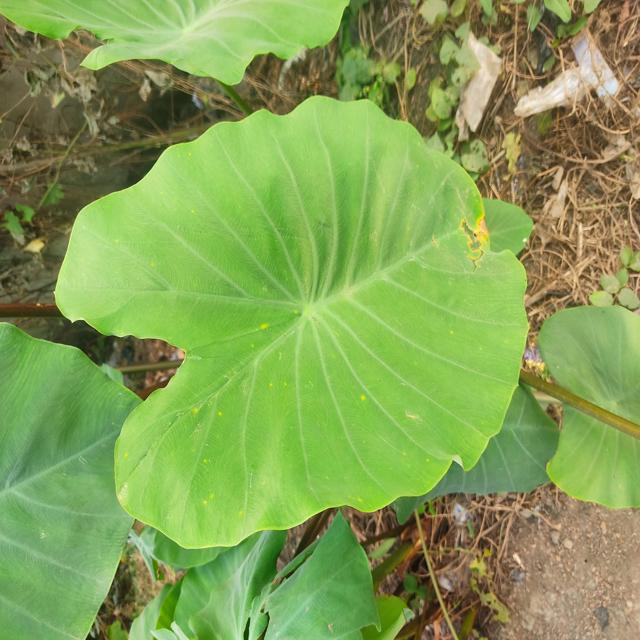
Label: Early_Blight